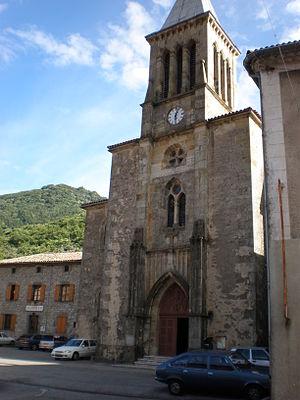
Eglise de Mayres (Ardèche)
Le canton de Haute-Ardèche est une division administrative française située dans le département de l'Ardèche et la région Auvergne-Rhône-Alpes. À la suite du redécoupage cantonal de 2014, les limites territoriales du canton sont remaniées. Le nombre de communes du canton passe de 13 à 41. Initialement dénommé canton de Thueyts, le canton est renommé en 2016 « canton de Haute-Ardèche ».
Mayres est une commune française, située dans le département de l'Ardèche en région Auvergne-Rhône-Alpes.